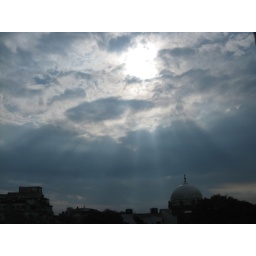
sky in morning from my office